Collective Invention

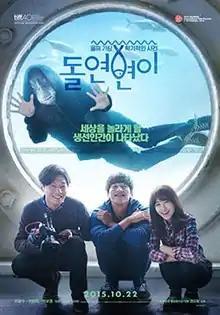
Theatrical poster

Collective Invention is a South Korean black comedy film written and directed by Kwon Oh-kwang. It is about a hapless fish-man's meteoric rise to celebrity and subsequent fall from grace. The film was screened in the Vanguard section of the 2015 Toronto International Film Festival.